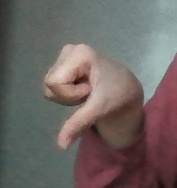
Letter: waw